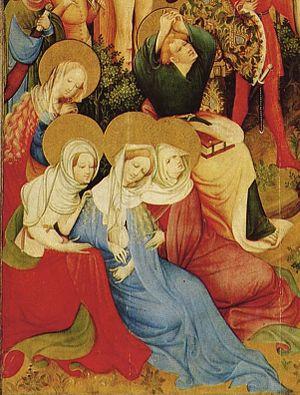
Détail du retable de Bad Wildungen
Conrad von Soest, né vers 1370 à Dortmund et mort en 1422 ou peu après est un des peintres les plus représentatifs de l'école de Westphalie. Il peint dans le style doux du gothique international et il joue un rôle primordial dans l'introduction de ce style courtois international en l'Allemagne du Nord vers 1390. Son œuvre influence la peinture allemande et européenne du Nord jusqu'au début du XVᵉ siècle.